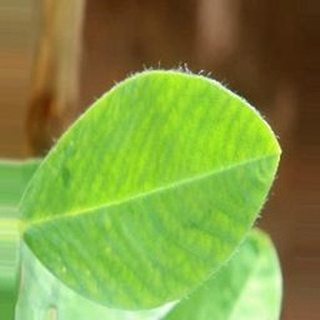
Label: healthy_groundnut